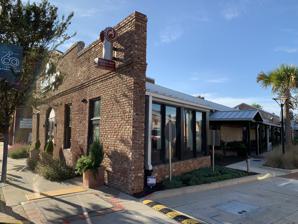
Building: Miller Brothers Cotton Warehouse
Country: United States of America
Year built: 1872
United States historic place Miller Brothers Cotton Warehouse U.S. National Register of Historic Places Show map of South Carolina Show map of the United States Location 705 Gervais St. Columbia, South Carolina Coordinates 33°59′57″N 81°2′28″W / 33.99917°N 81.04111°W / 33.99917; -81.04111 Area 4 acres (1.6 ha) Built 1872 ( 1872 ) NRHP reference No. 16000227 Added to NRHP May 3, 2016 The Miller Brothers Cotton Warehouse is a historic cotton warehouse at 705 Gervais St. in Columbia, South Carolina .  It is a low-profile single-story brick building, set at an angle to the street, in a city district historically occupied by many similar buildings.  Built in 1872, its orientation is due to the presence of railroad tracks (no longer extant) on either side of the parcel.  Its first major owners were the Miller Brothers, dealers in cotton; it has been used to house foodstuffs and electrical equipment in its long history of use. The building was added to the National Register of Historic Places in 2016. See also National Register of Historic Places listings in Columbia, South Carolina References